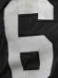
Number: 6